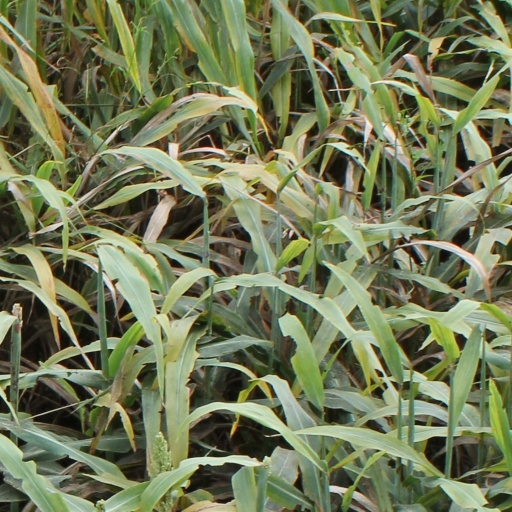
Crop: sorghum